Core architecture data model

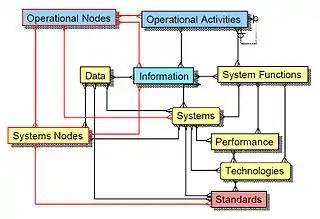
CADM Architecture Concepts Model.

The depicted (conceptual) relationships shown in this diagram include the following (among many others):